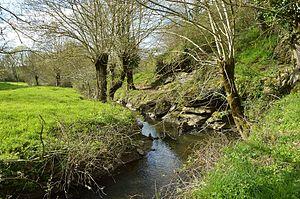
La Vallée de la Divatte à La Boissière du Doré au printemps (France 44)
La Boissière-du-Doré est une commune de l'Ouest de la France, située dans le département de la Loire-Atlantique en région Pays de la Loire.